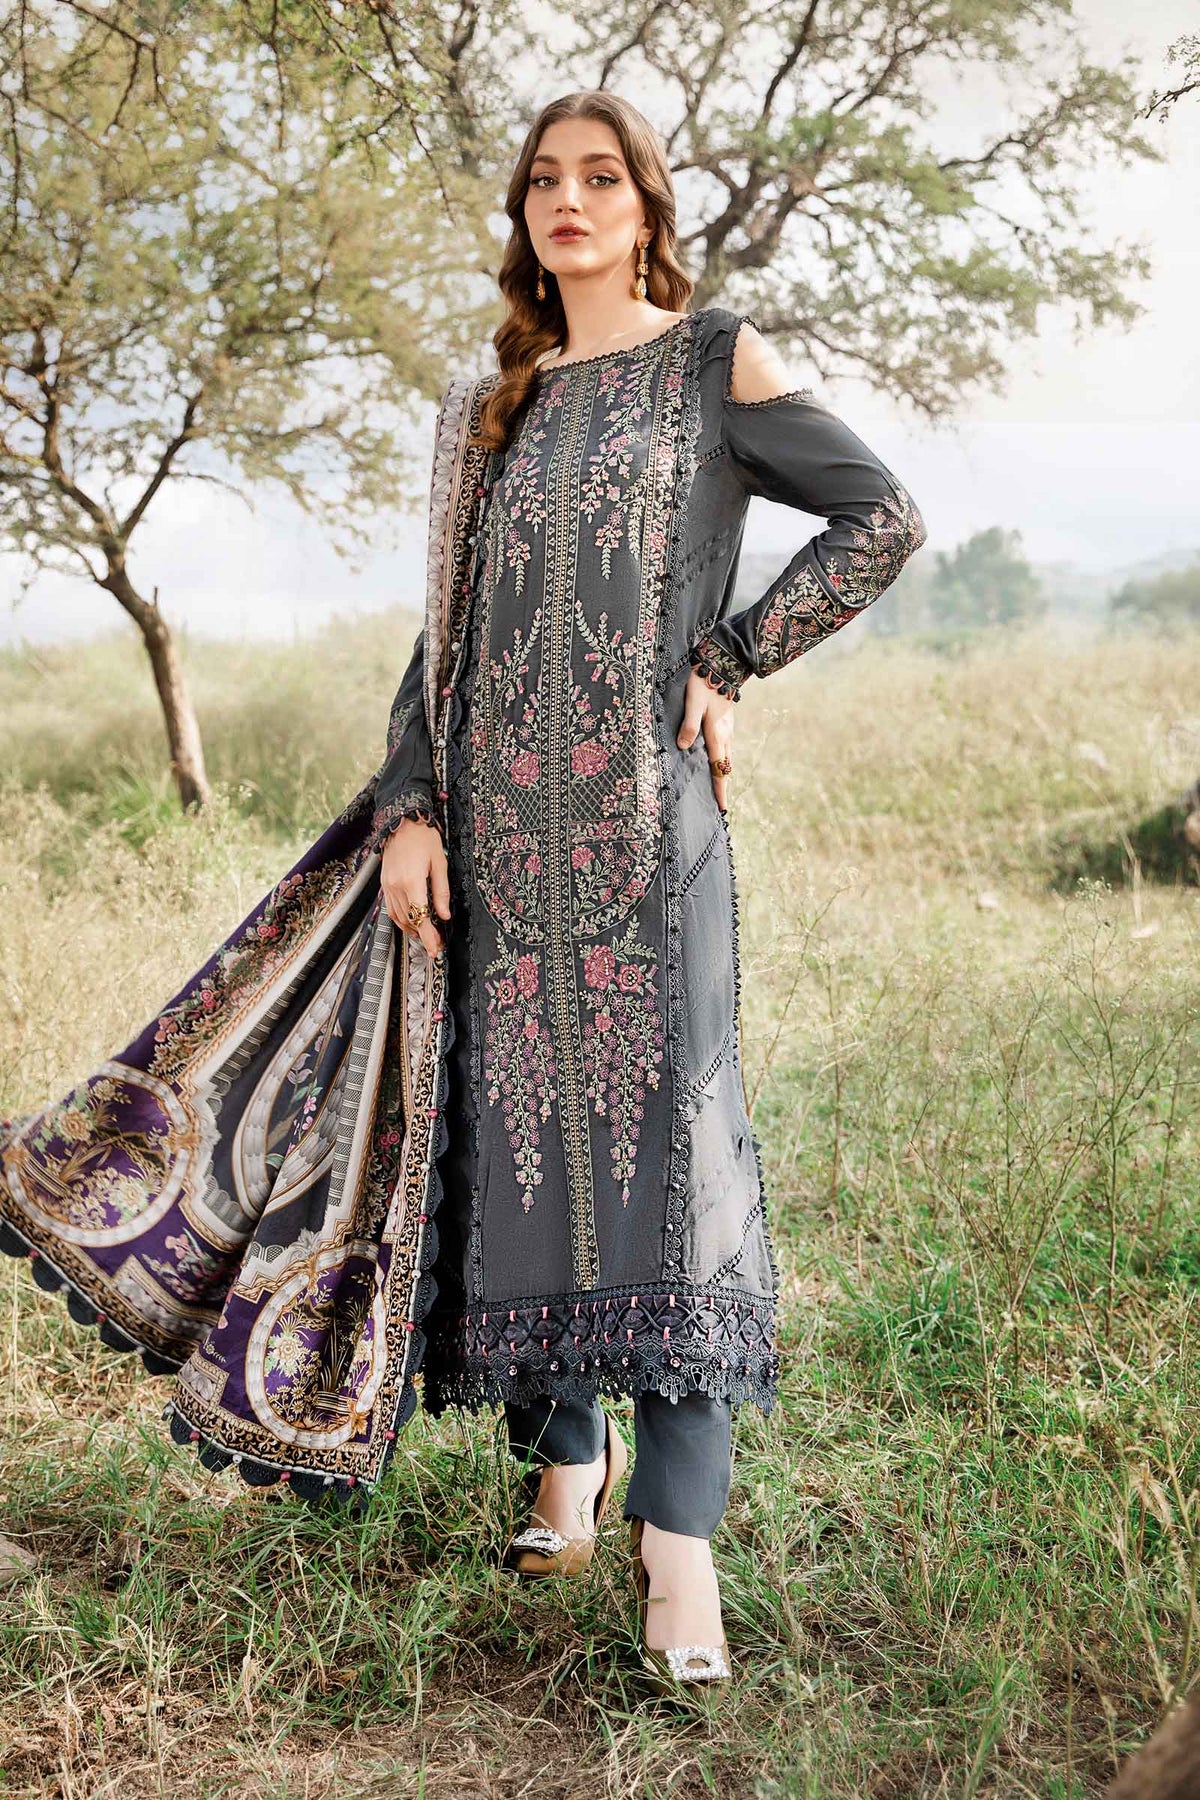
grey multi embroidered salwar suit